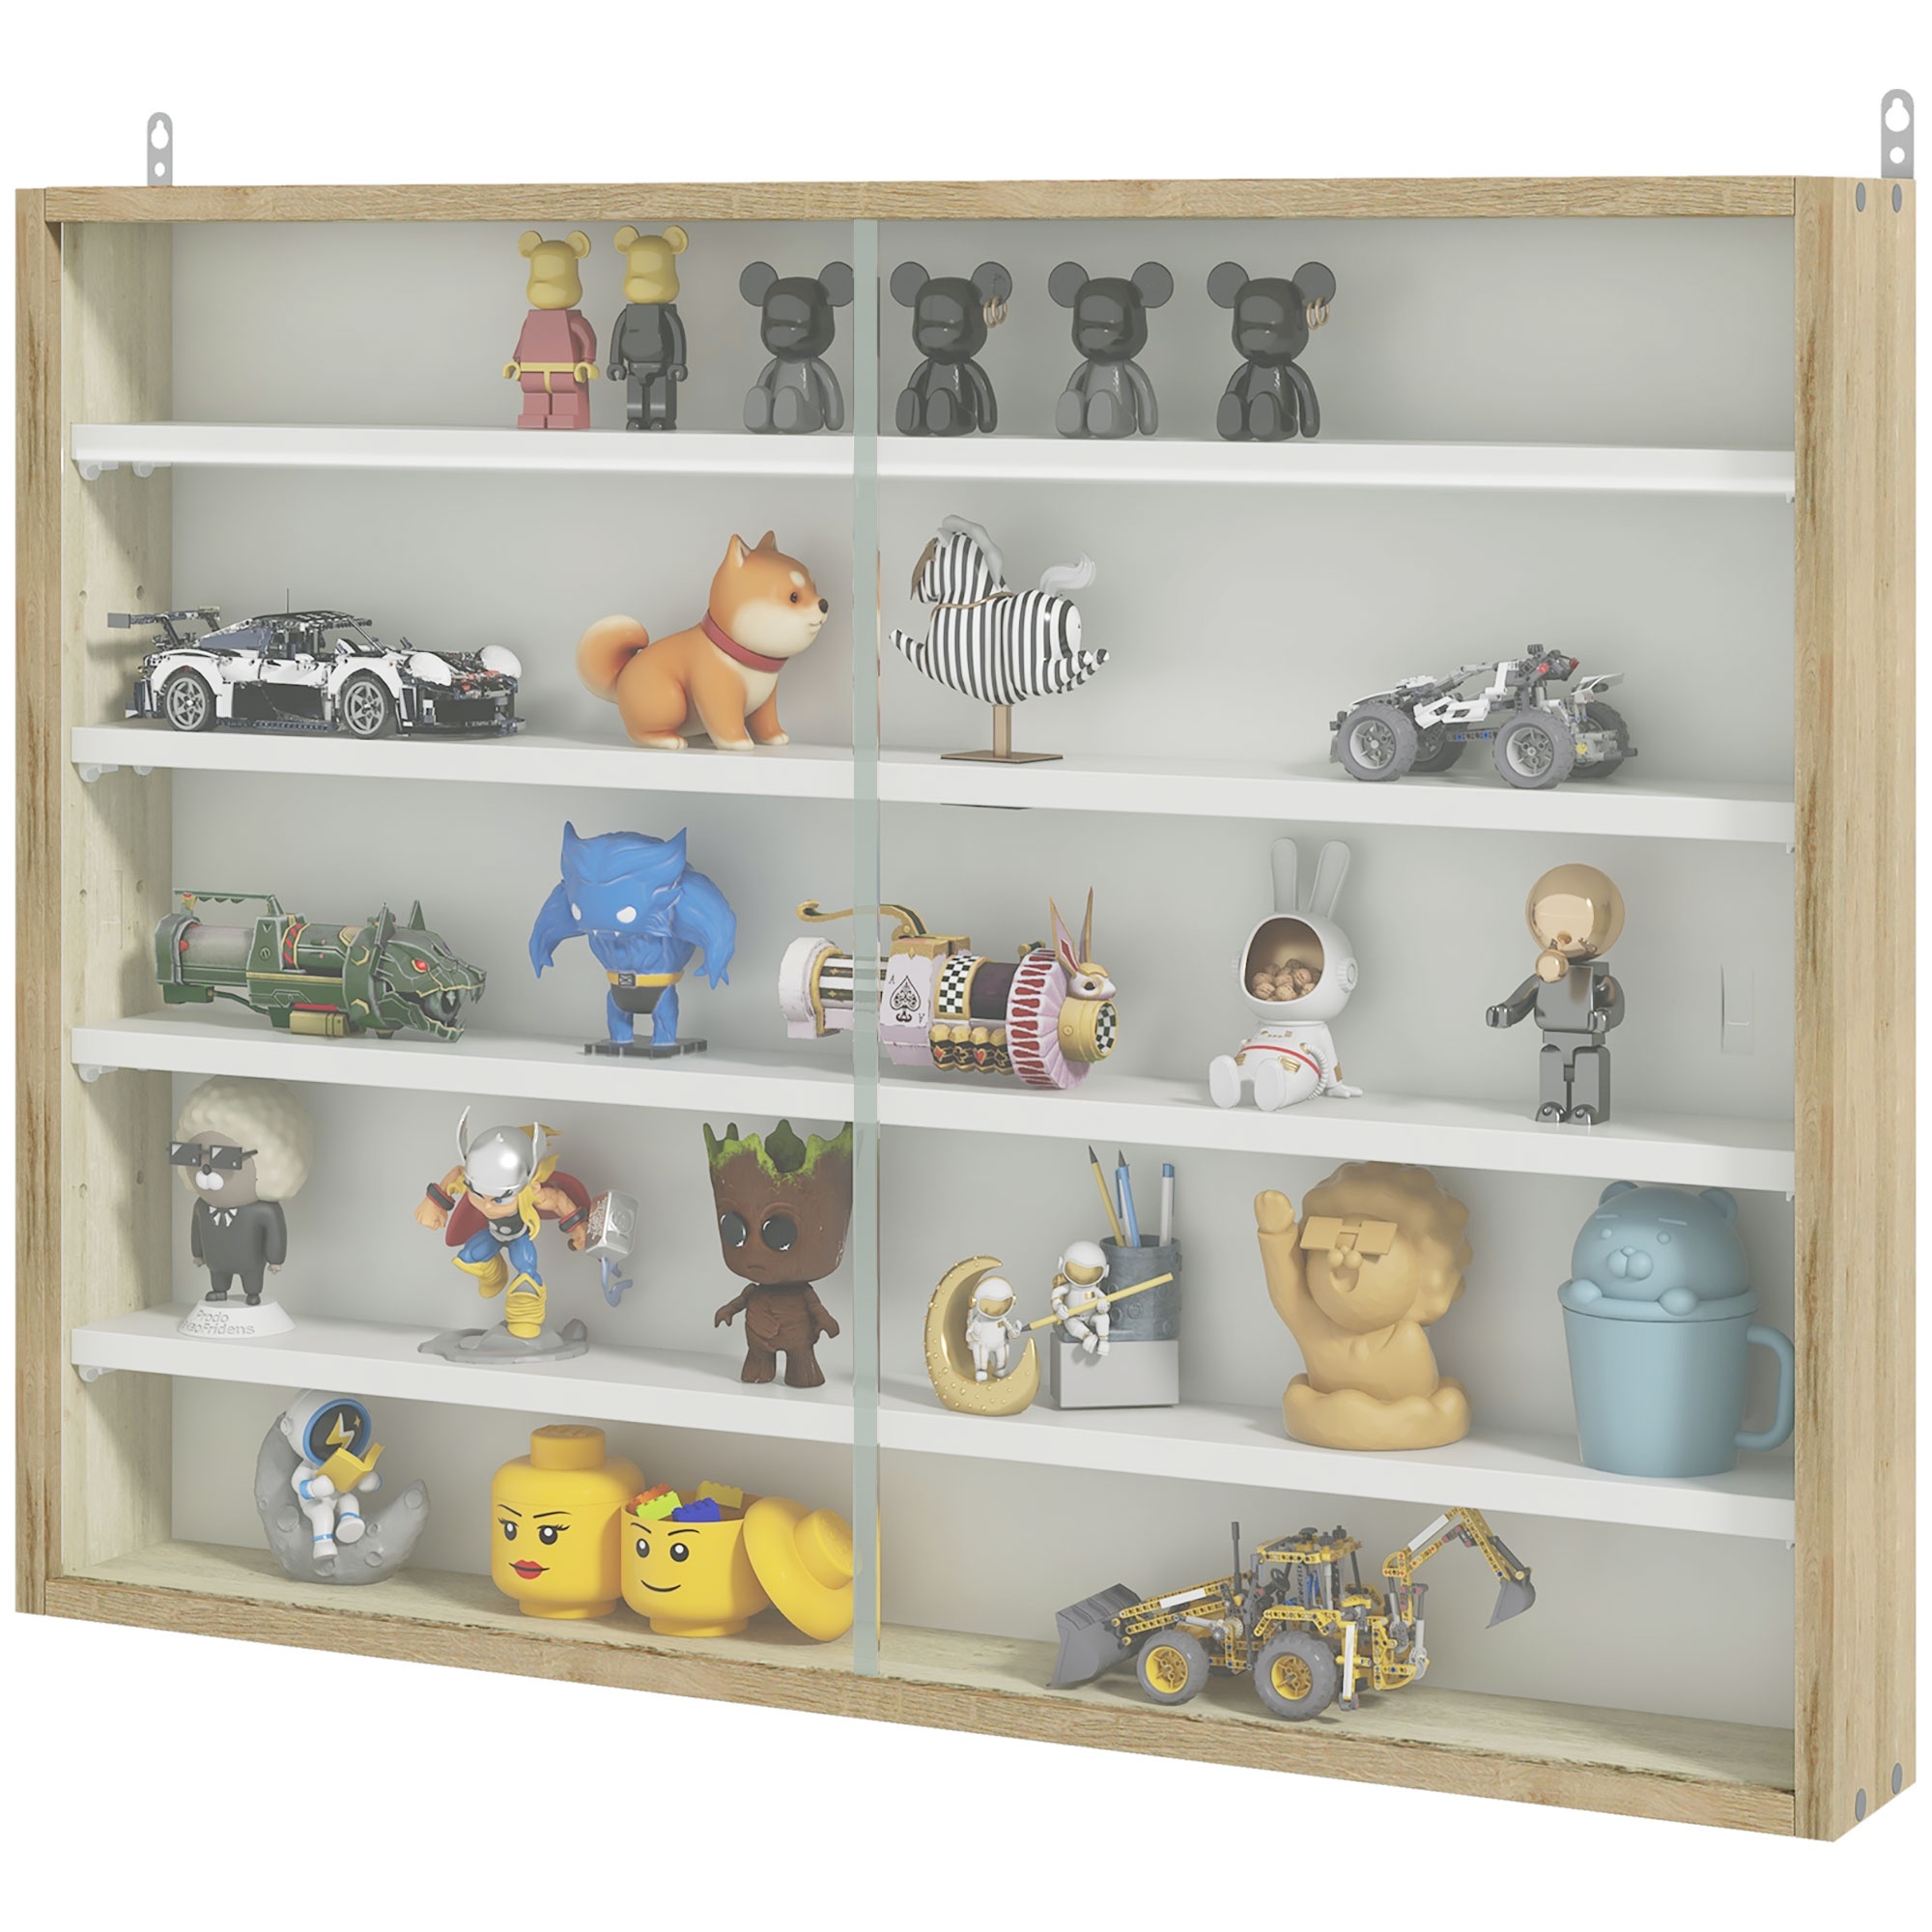
5-Tier Wall Display Shelf Unit Cabinet w/ 4 Adjustable Shelves Glass Doors Home Office Ornaments 60x80cm Natural
It's time to get your ornaments displayed and organised - look no further than this wall cabinet from HOMCOM. Its five-tier design means there is plenty of room for keeping everything you want safely on show, with each shelf being able to adjust to suit what you need to hold. The structure is crafted from particle board, so it is tough and durable, and the front is fitted with two moving glass doors, keeping everything protected and easy to access when wanted. Easy to put in place, this classic home furnishing will keep all your favourite pieces beautifully displayed. Features: Saves space in your home/office, without taking up any floor space Features adjustable shelves, providing room for both small and large objects Two large glass doors, keeps the inside protected and slides open for easy access Tough and sturdy particle board frame, attaches to the wall easily Assembly required Specification: Colour: Natural and white Materials: Particle board and glass Dimensions: 60H x 80W x 9.5Dcm. Each door: 57.5H x 39Wcm. Inside: 77W x 7.5Dcm Maximum load per shelf: 2kg Item label: 833-761V80AK Package Includes: 1 x Wall Shelf; FIVE-TIER: There are four adjustable shelves and seven different positions to set in this glass cabinet, depending on what items you want to display. GLASS DOORS: Both move to the side, allowing easy access inside, whilst keeping everything protected. Smooth groove handles for opening and closing. PARTICLE BOARD FRAME: Ensures a tough and sturdy structure, making it safe and reliable for keeping everything displayed and in place on the wall. WALL MOUNTABLE: Perfect for places with little room, saving floor space. DIMENSIONS: 60H x 80W x 9.5Dcm. Each door: 57.5H x 39Wcm. MAXIMUM LOAD 2KG PER SHELF. ASSEMBLY REQUIRED.
Brand: MH Star
Category: Furniture > Cabinets & Storage > China Cabinets & Hutches > Wall-Mounted Hutches